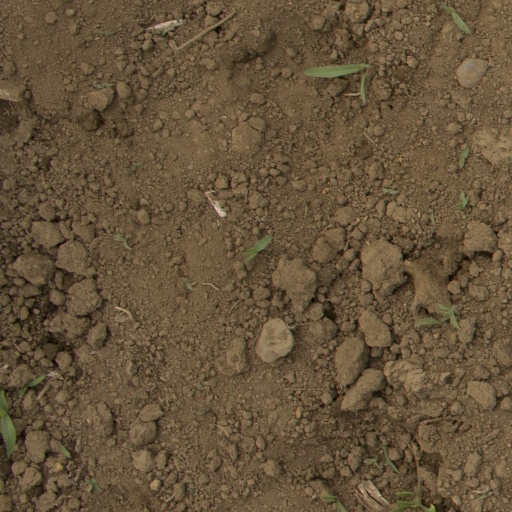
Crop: Jerusalem artichoke